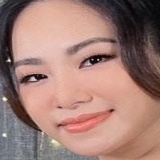
ca sĩ Lương Bích Hữu